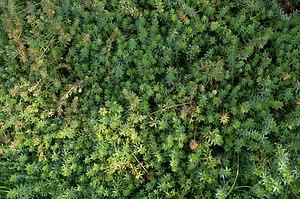
Phuopsis stylosa - Parc Floral